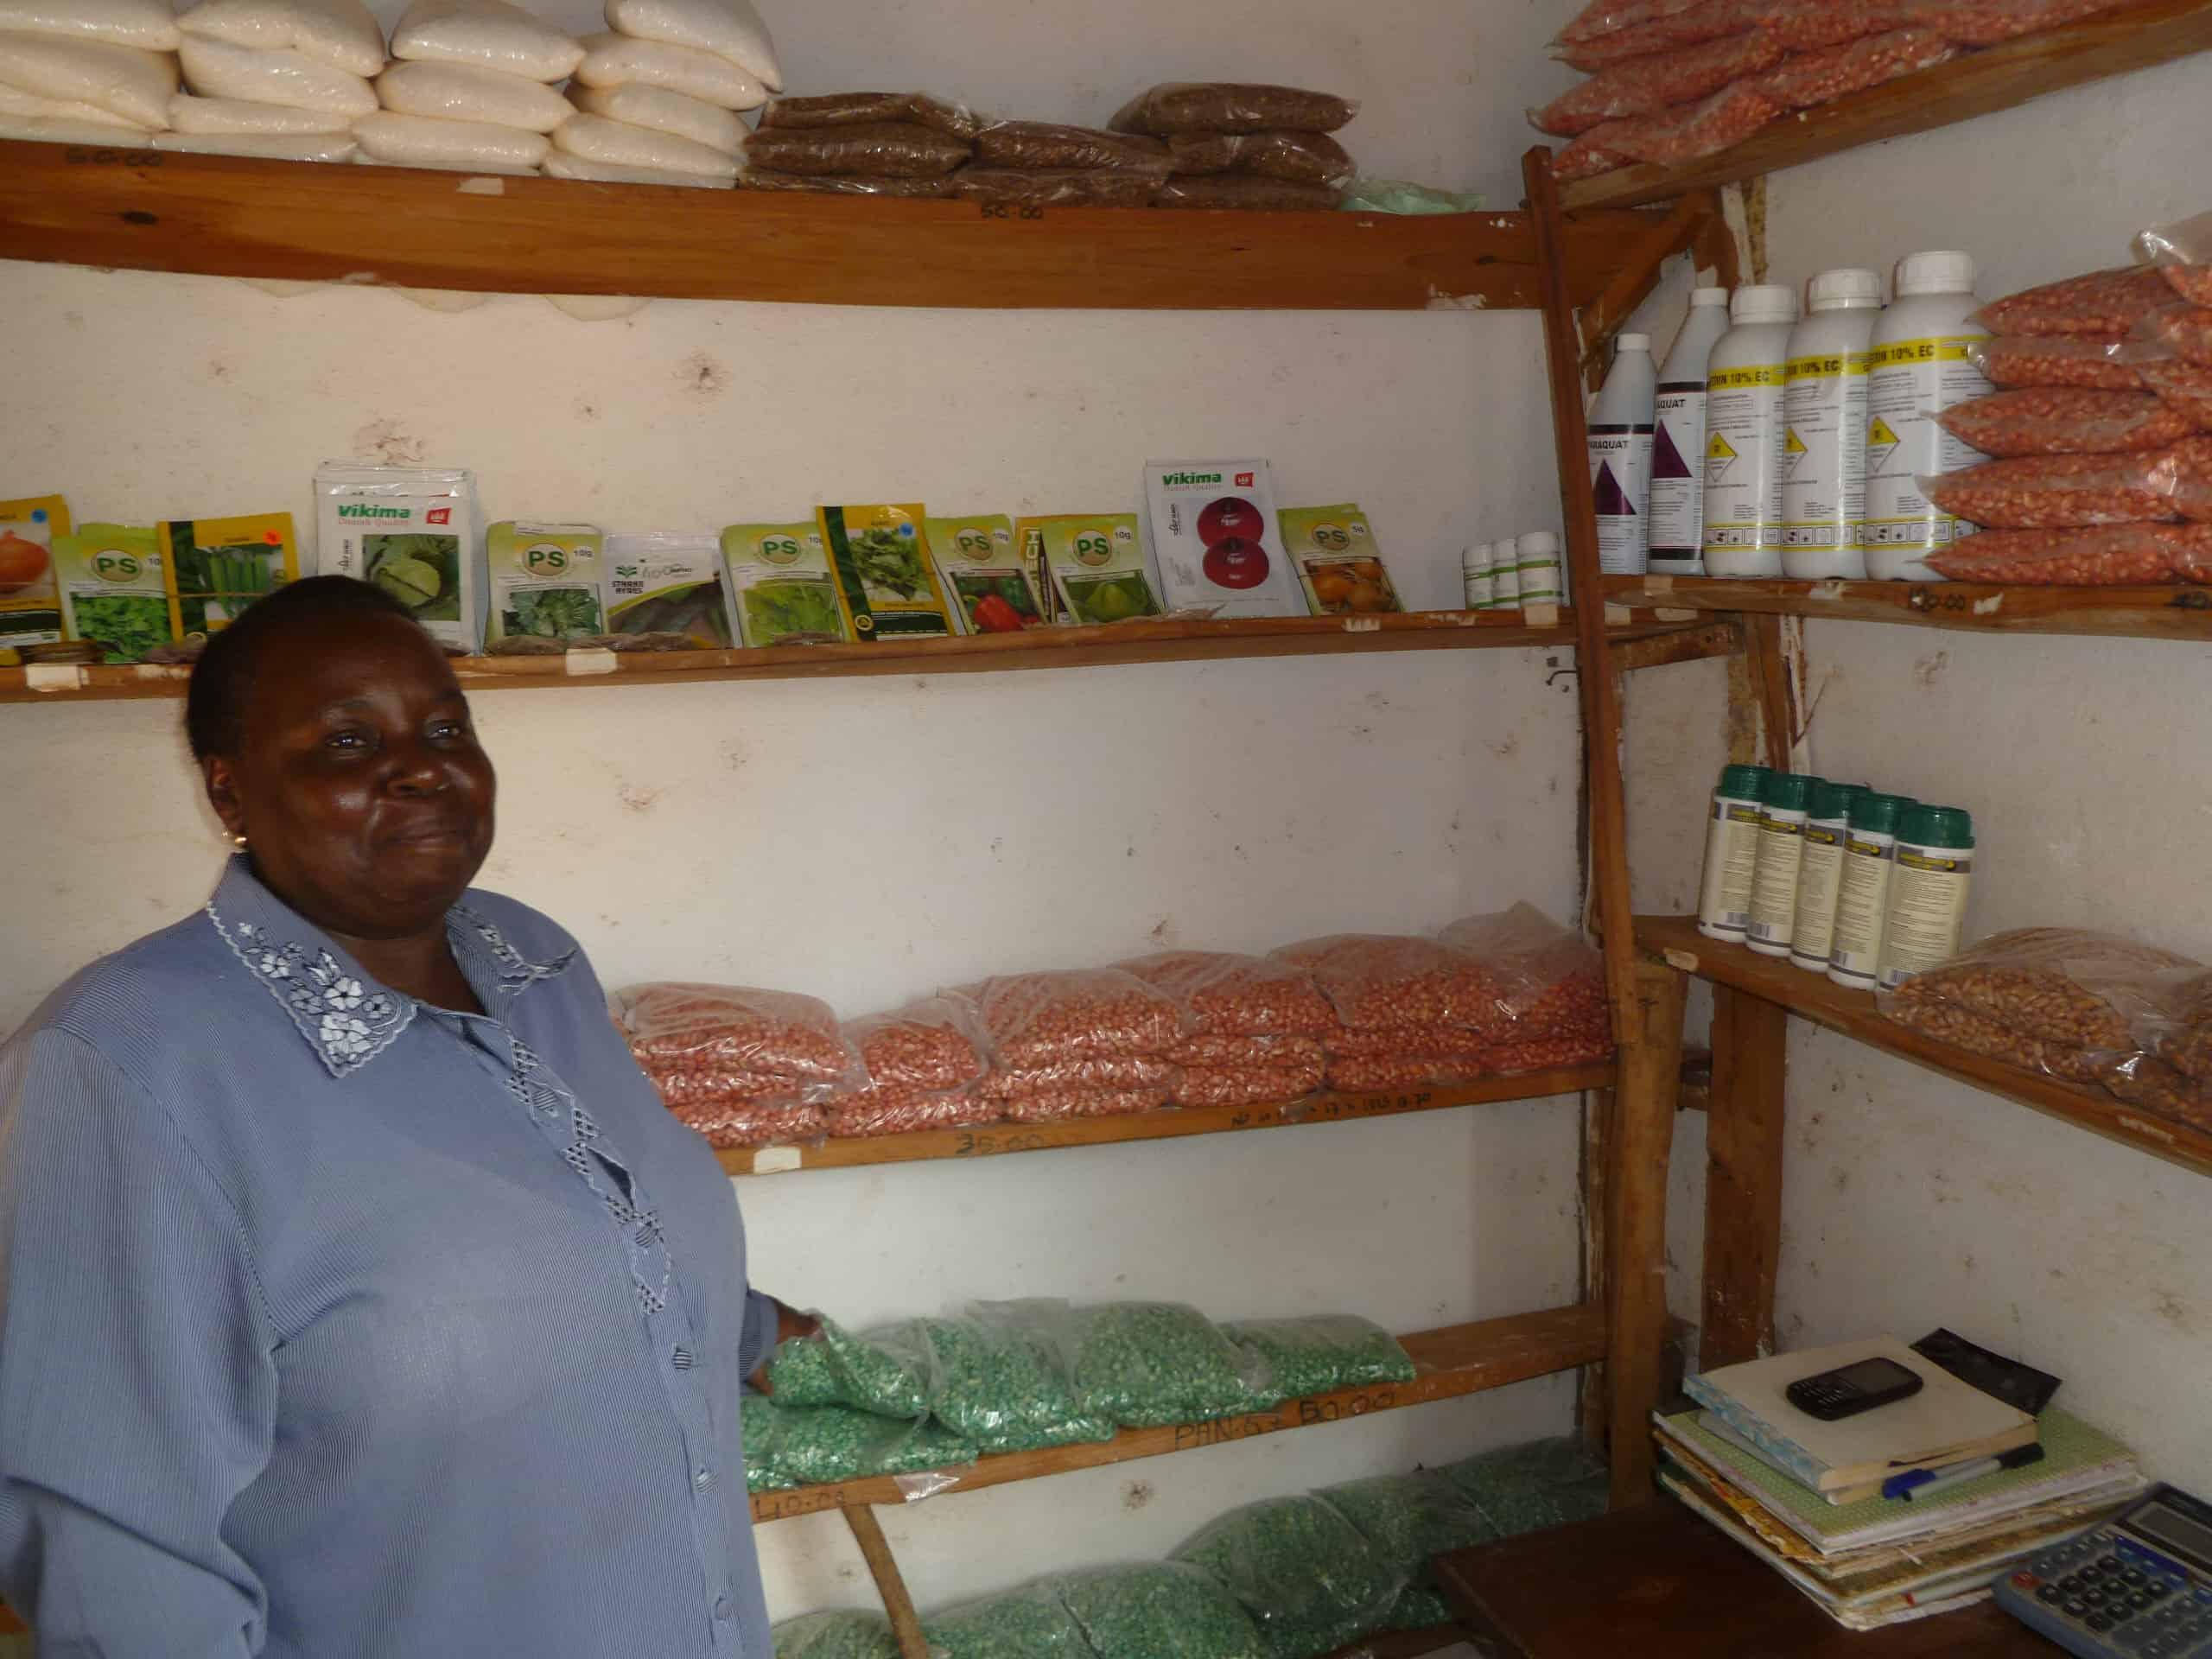
Mwanamke mwenye uso wa tabasamu, akiwa amesimama ndani ya duka la pembejeo, nyuma yake kuna rafu za mbao zilizojaa bidhaa mbalimbali za kilimo, kuna mbegu na pia kuna chupa za viwatilifu au dawa za mimea.